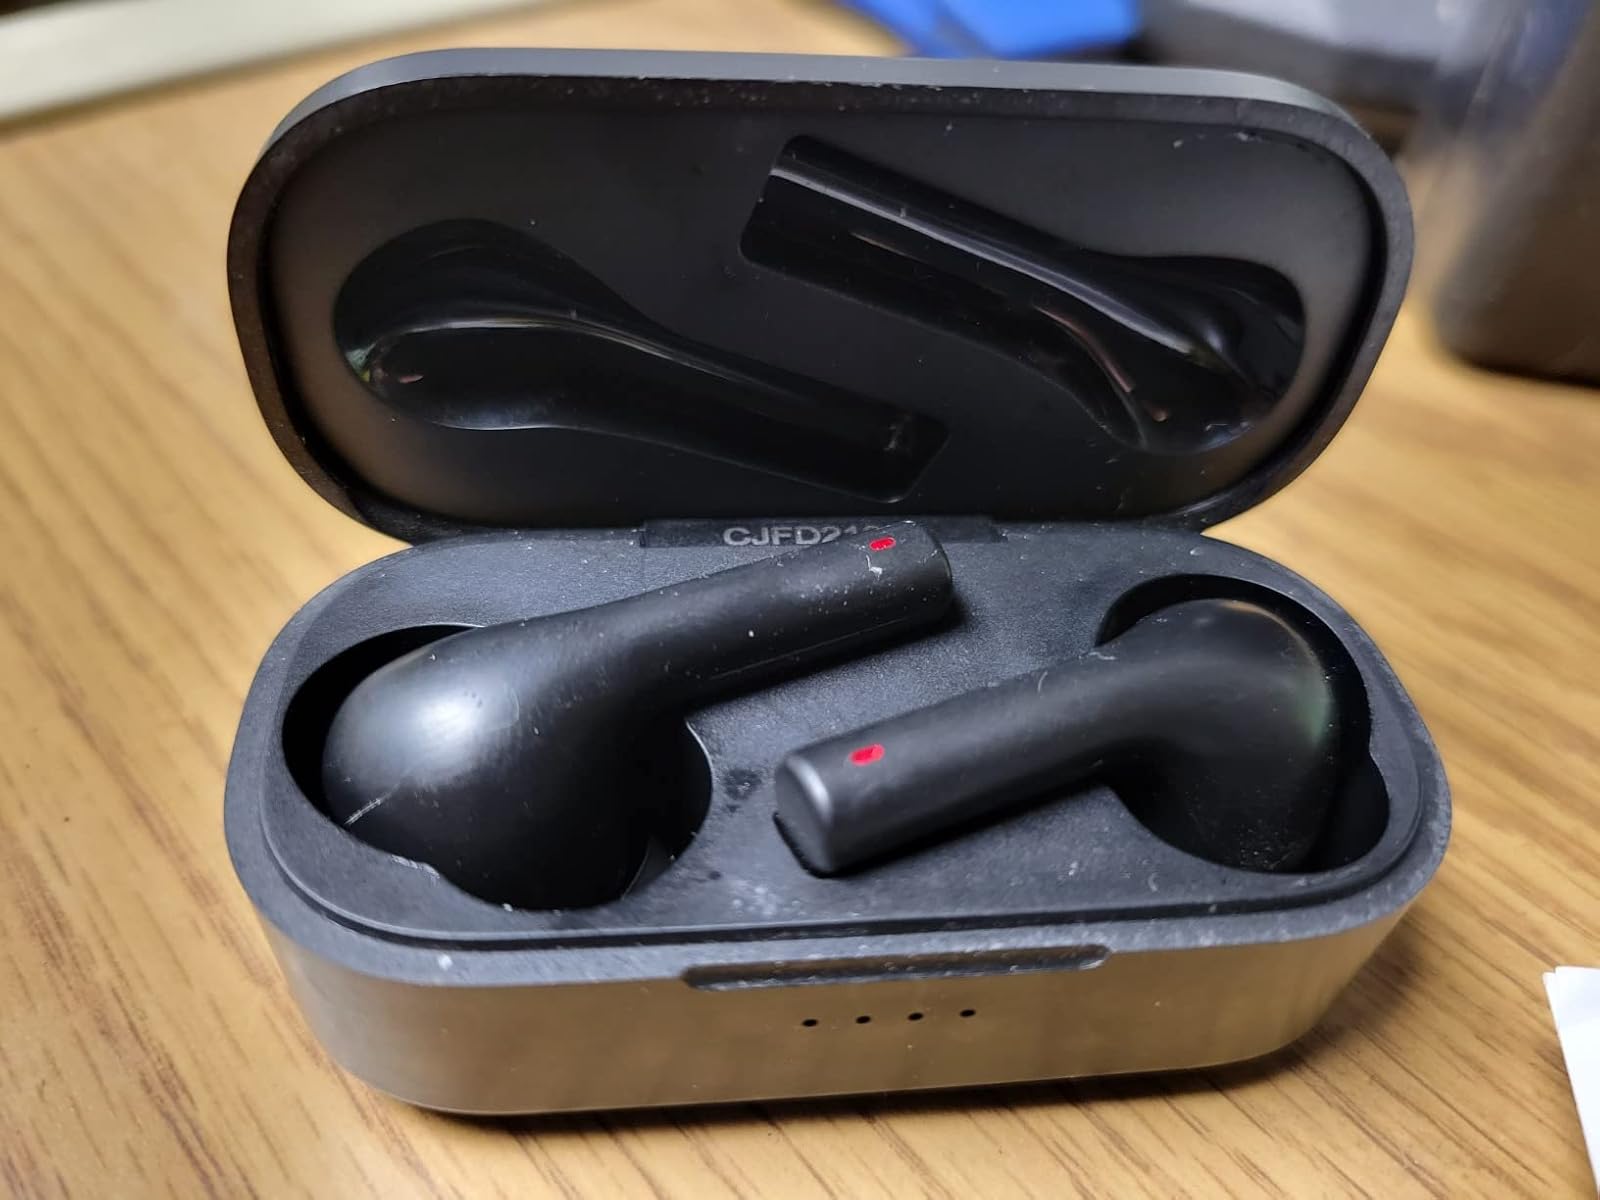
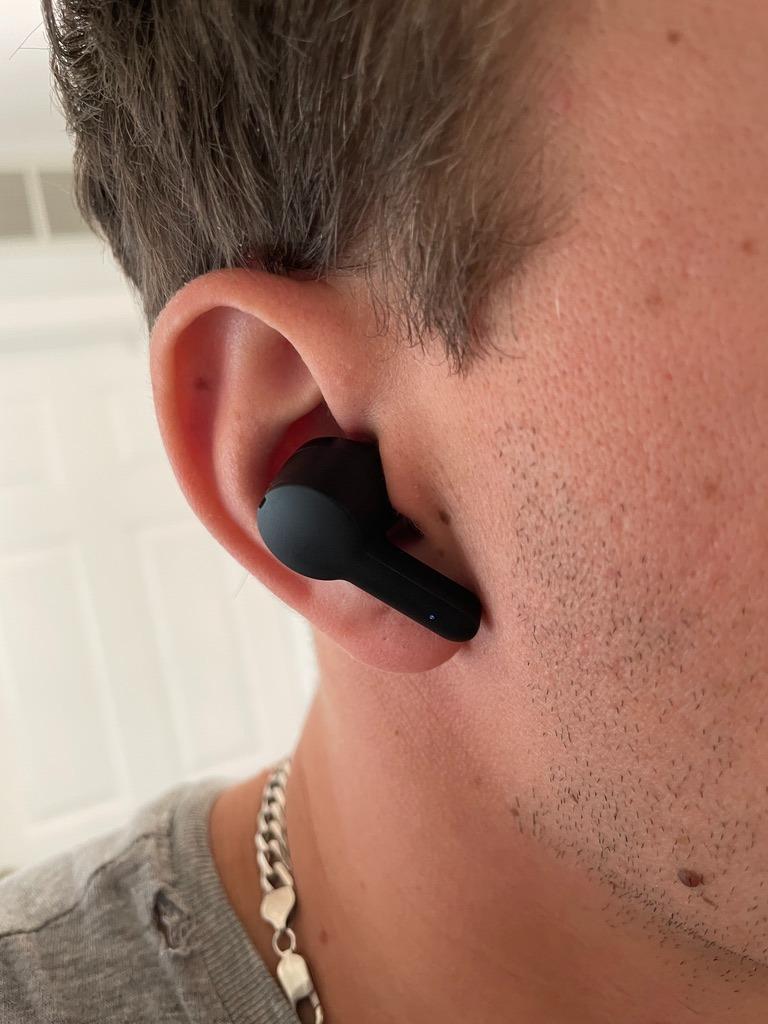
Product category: earbuds
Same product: no